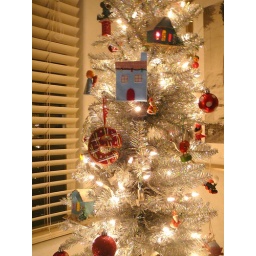
House ornament made by me. Looks great in my silver tree along with my many vintage ornaments :)